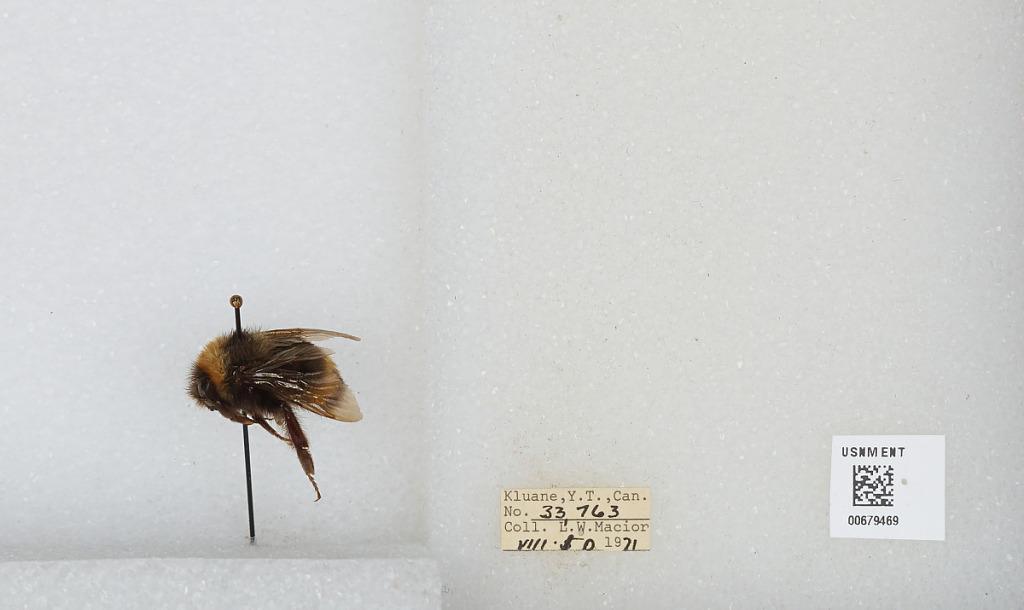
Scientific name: Bombus (Bombus) occidentalis Greene
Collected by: L. Macior
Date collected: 1971-8-10
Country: Canada
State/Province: Yukon Territory
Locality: Kluane
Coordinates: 60.75, -139.5